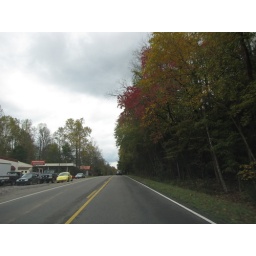
A road in Grandfather mountain